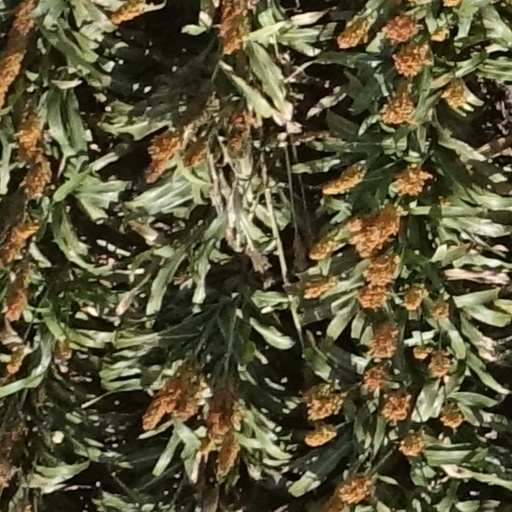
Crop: sorghum